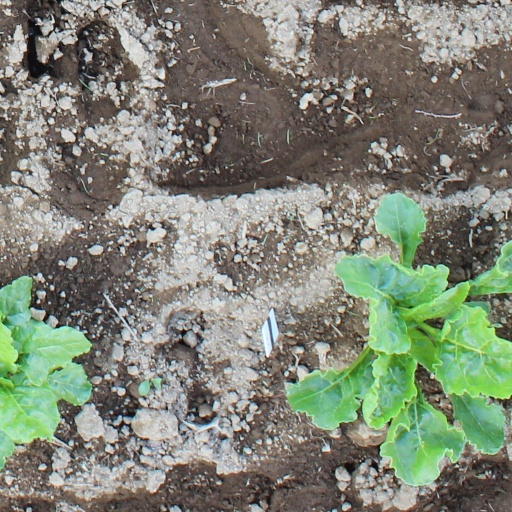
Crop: sugar beet